Gravity

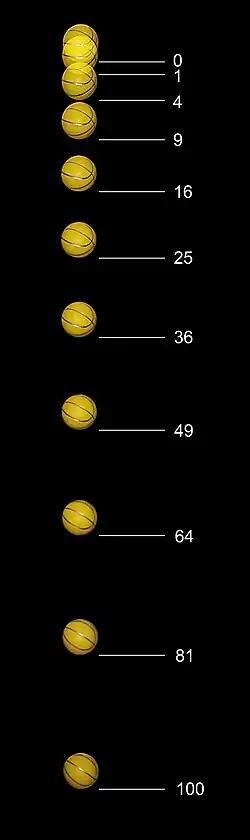
An initially-stationary object that is allowed to fall freely under gravity drops a distance that is proportional to the square of the elapsed time. This image spans half a second and was captured at 20 flashes per second.

Before 1684, scientists including Christopher Wren, Robert Hooke and Edmund Halley determined that Kepler's third law, relating to planetary orbital periods, would prove the inverse square law if the orbits where circles. However the orbits were known to be ellipses. At Halley's suggestion, Newton tackled the problem and was able to prove that ellipses also proved the inverse square relation from Kepler's observations. In 1684, Isaac Newton sent a manuscript to Edmond Halley titled "De motu corporum in gyrum ('On the motion of bodies in an orbit')", which provided a physical justification for Kepler's laws of planetary motion. Halley was impressed by the manuscript and urged Newton to expand on it, and a few years later Newton published a groundbreaking book called "Philosophiæ Naturalis Principia Mathematica" ("Mathematical Principles of Natural Philosophy").